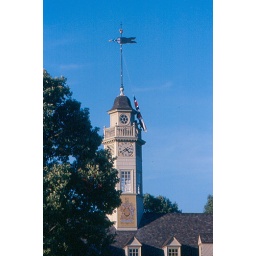
The clock tower of the rebuilt Capitol building in Colonial Williamsburg.